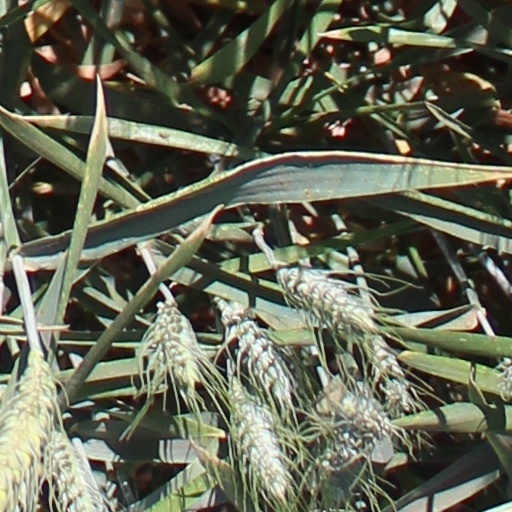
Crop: wheat